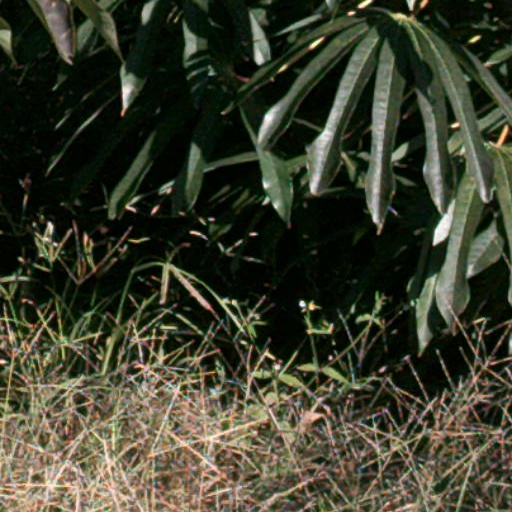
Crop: cassava